Kotaro Hayashida

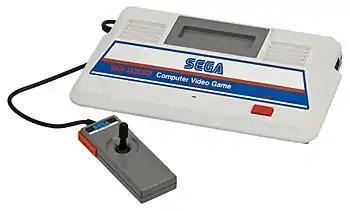
The Sega SG-1000 is the first console Hayashida developed for.

When Hayashida joined Sega, the company had only just started developing video game consoles. The first game he worked on was an arcade game, the unreleased "Chain Pit". His first released game was "Hussle Chumy" for the SG-1000, which was developed with Compile. After this he worked on numerous games, including "Pitfall II", "My Hero", and "Ninja Princess".